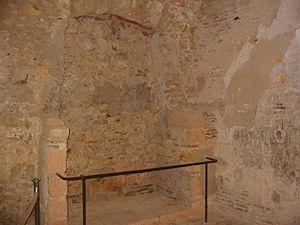
Jean-Baptiste Chataud, né à Marseille le 14 octobre 1681 et mort le 17 novembre 1728, est le capitaine du navire le Grand Saint Antoine qui a introduit la peste à Marseille et dans toute la Provence à partir de 1720.